Kepler-442b

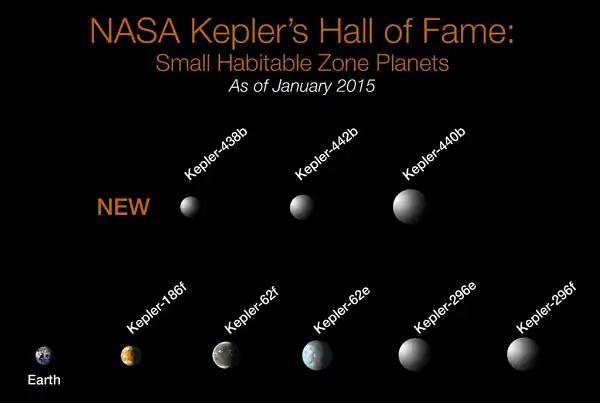

The planet is in the habitable zone of its star, a region where liquid water could exist on the planet's surface. It is one of the most Earth-like planets yet found in size and temperature. It is just outside the zone (around ) in which tidal forces from its host star would be enough to fully tidally lock it. As of July 2018, Kepler-442b was considered the most habitable non-tidally-locked exoplanet discovered.